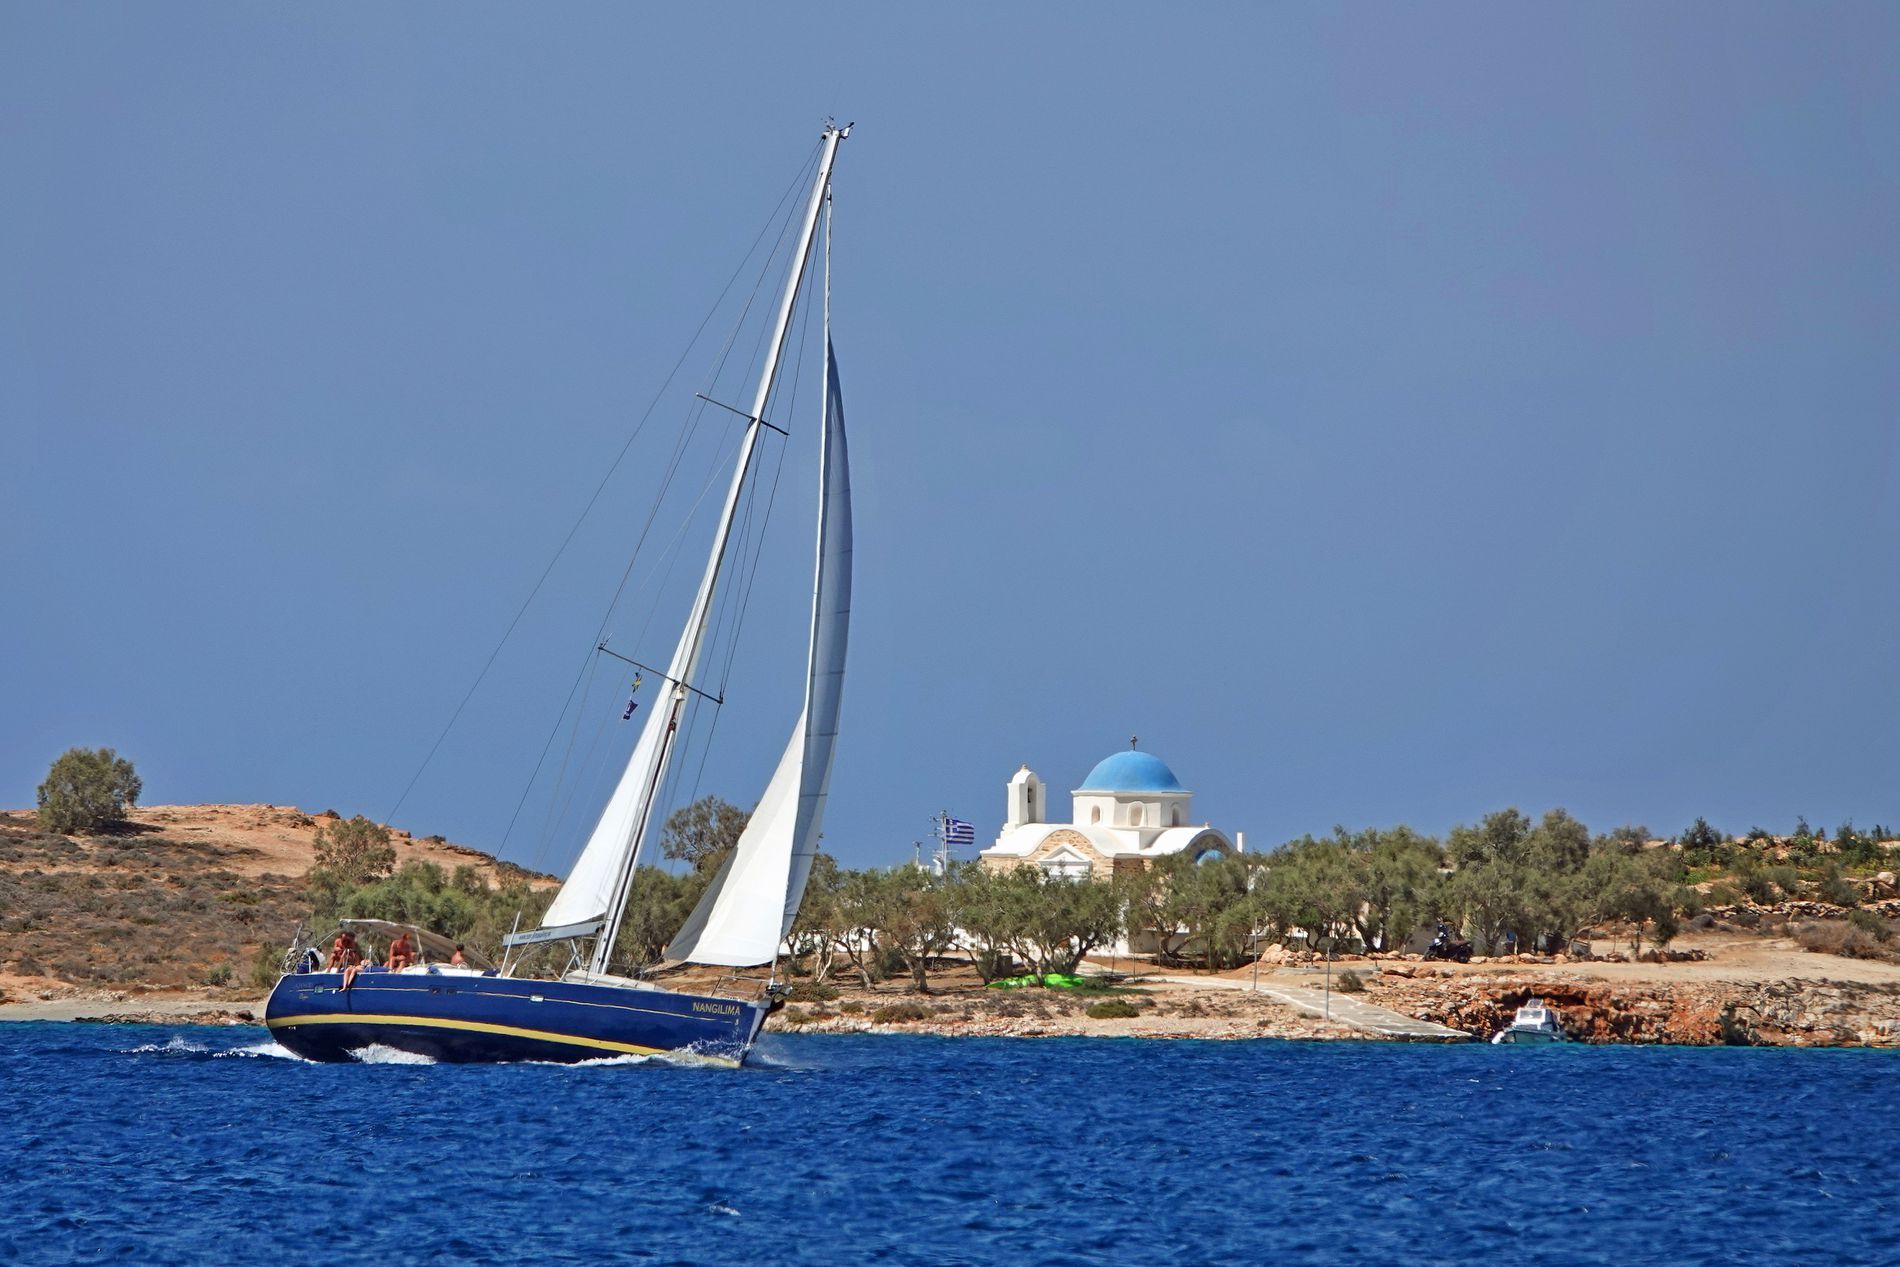
church in island
An island in the water features a church, a flag, a road, and dense trees, with a sailboat and a motorboat in the sea beneath a blue sky.
Low angle in wide shot
The blue sea moves with waves toward a serene, thriving island featuring a church, where a sailboat and a motorboat glide, with a clear blue sky in the background, blending the yellow sand, green trees, sky, and azure sea to evoke a sense of nature and comfort.
Labels: Boat, Sailboat, Transportation, Vehicle, Yacht, Watercraft, Water, Person, Boating, Leisure Activities, Sport, Water Sports, Waterfront, Outdoors, Nature, Sea, island, church, flag, SKY
Camera: SONY DSC-RX10M4
Aperture: F5
Exposure: 1/1000 sec
ISO: 100
Focal length: 220.0 mm